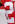
Number: 2